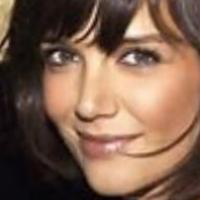
Age group: age 21-30